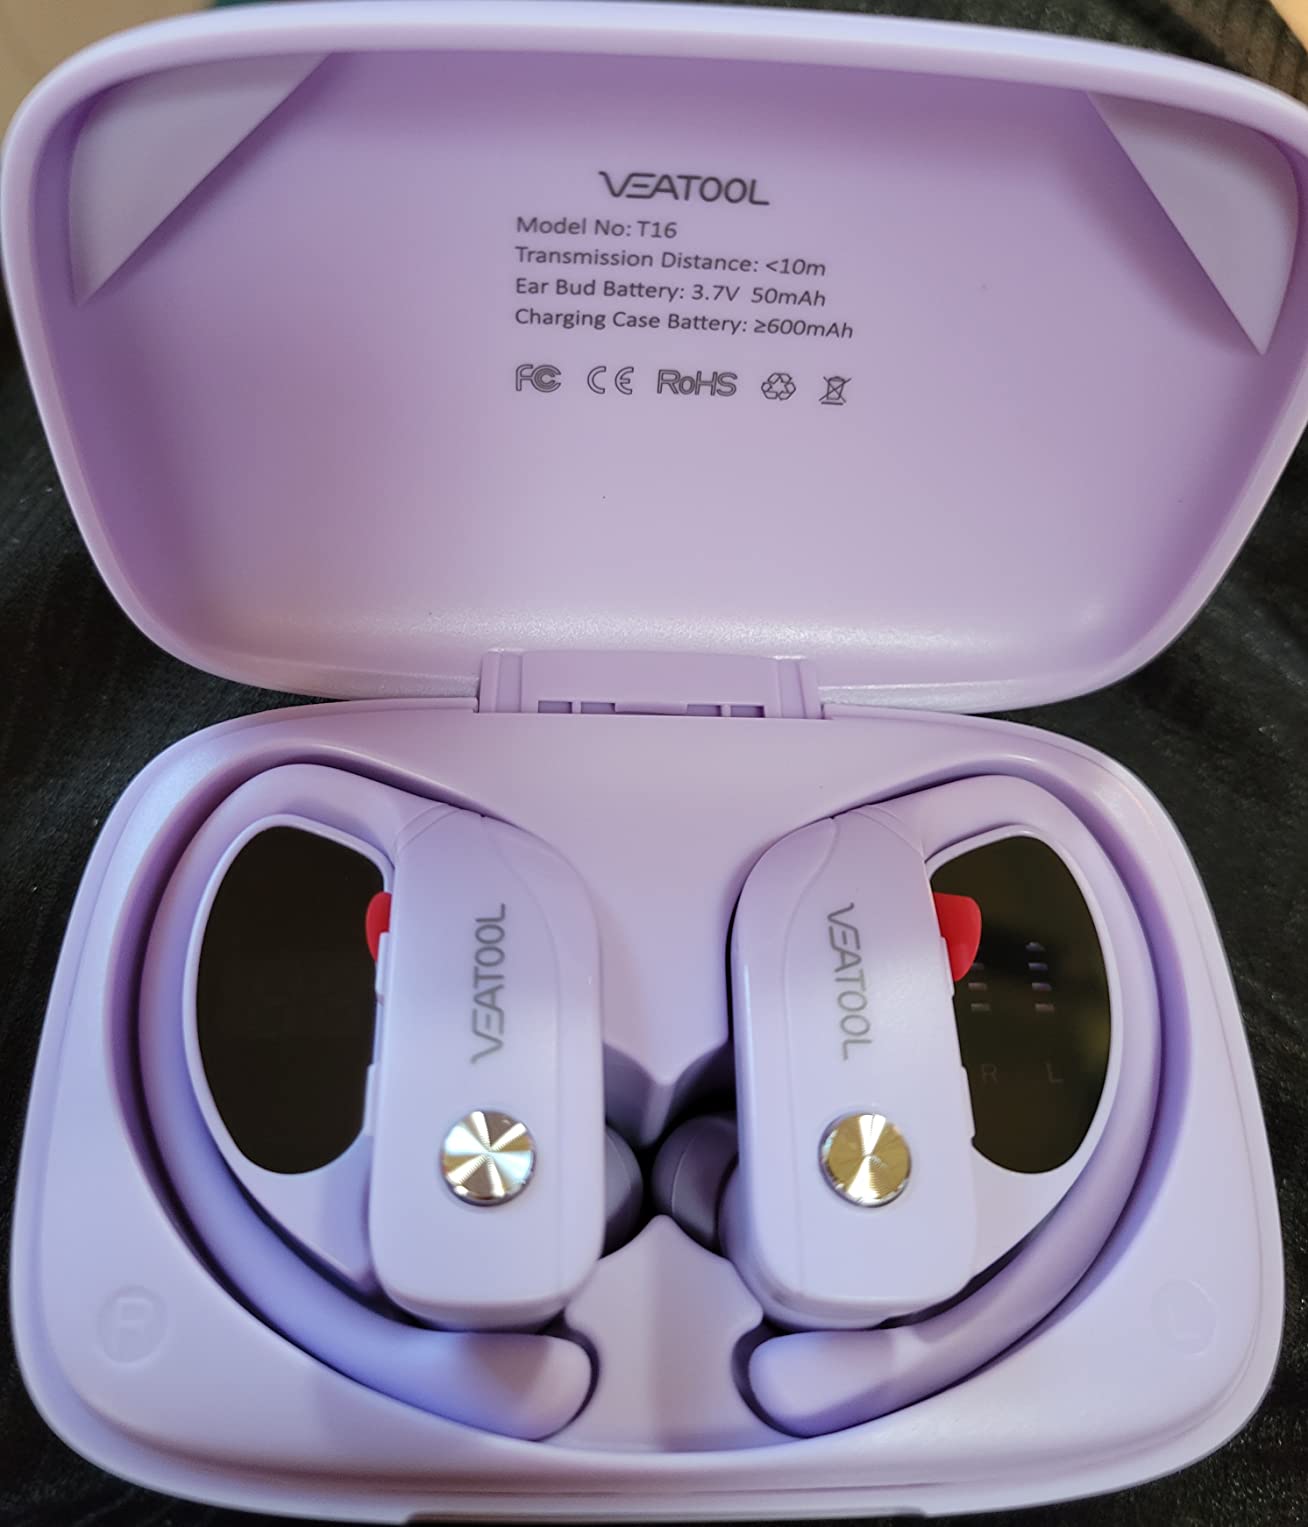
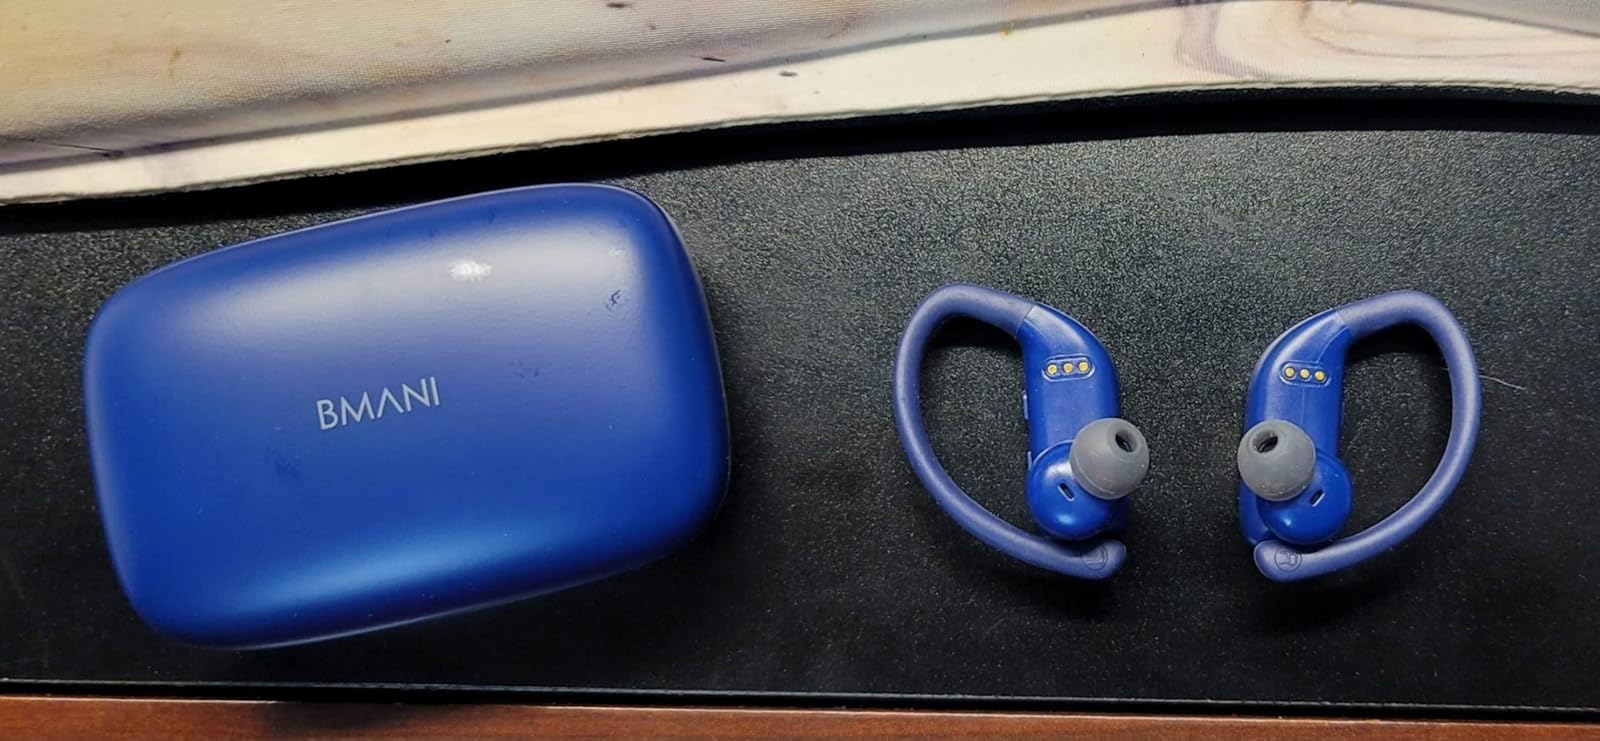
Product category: earbuds
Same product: no